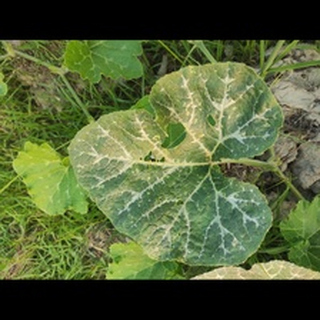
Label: pumpkin_bacterial_leaf_spot